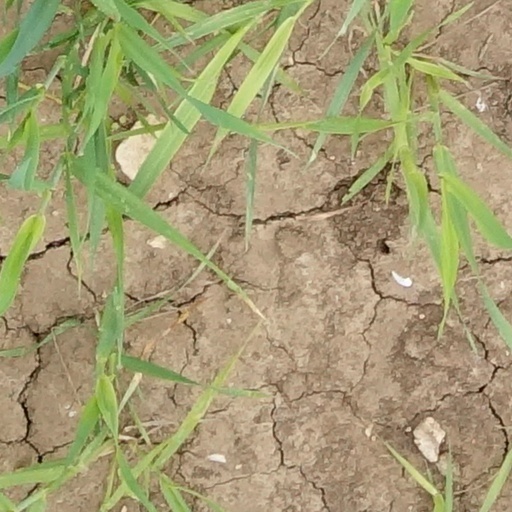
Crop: wheat